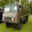
Label: truck